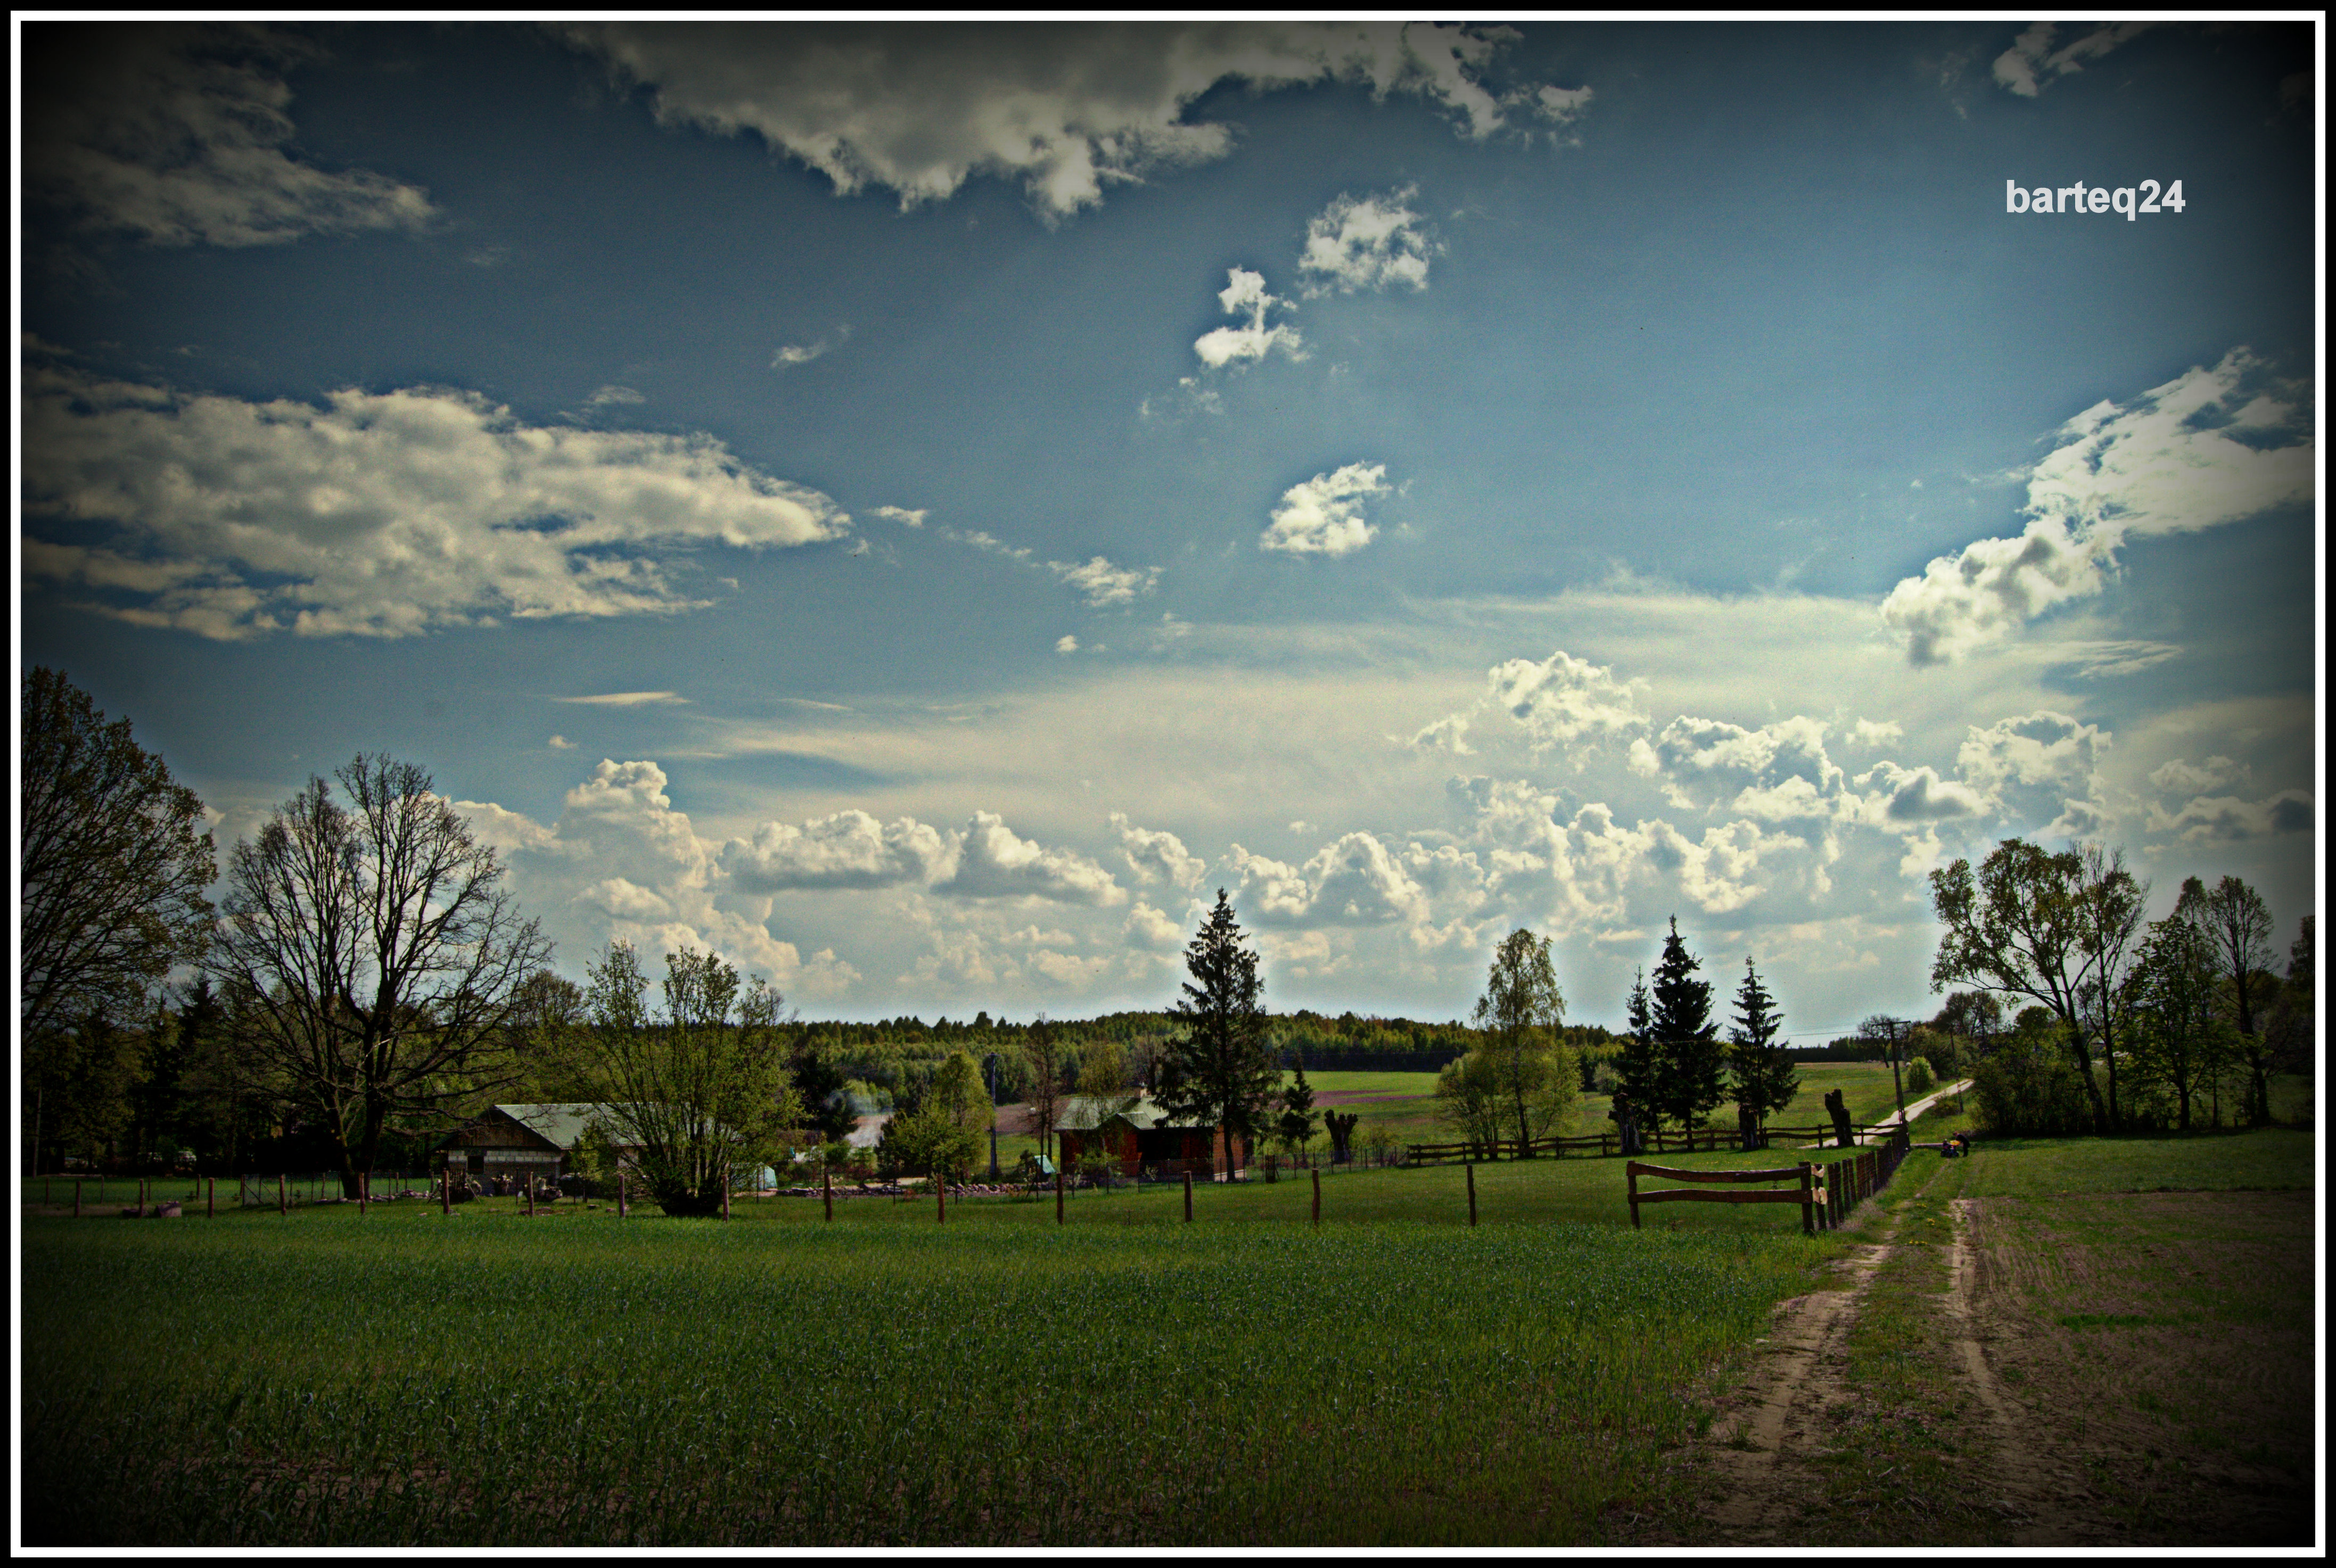
nature, grass, horizon, cloud, sky, photography, meadow, sunlight, morning, europe, plain, grassland, poland, europa, polska, mazovia, mazowsze, stupsk, screenshot, rural area, m awa